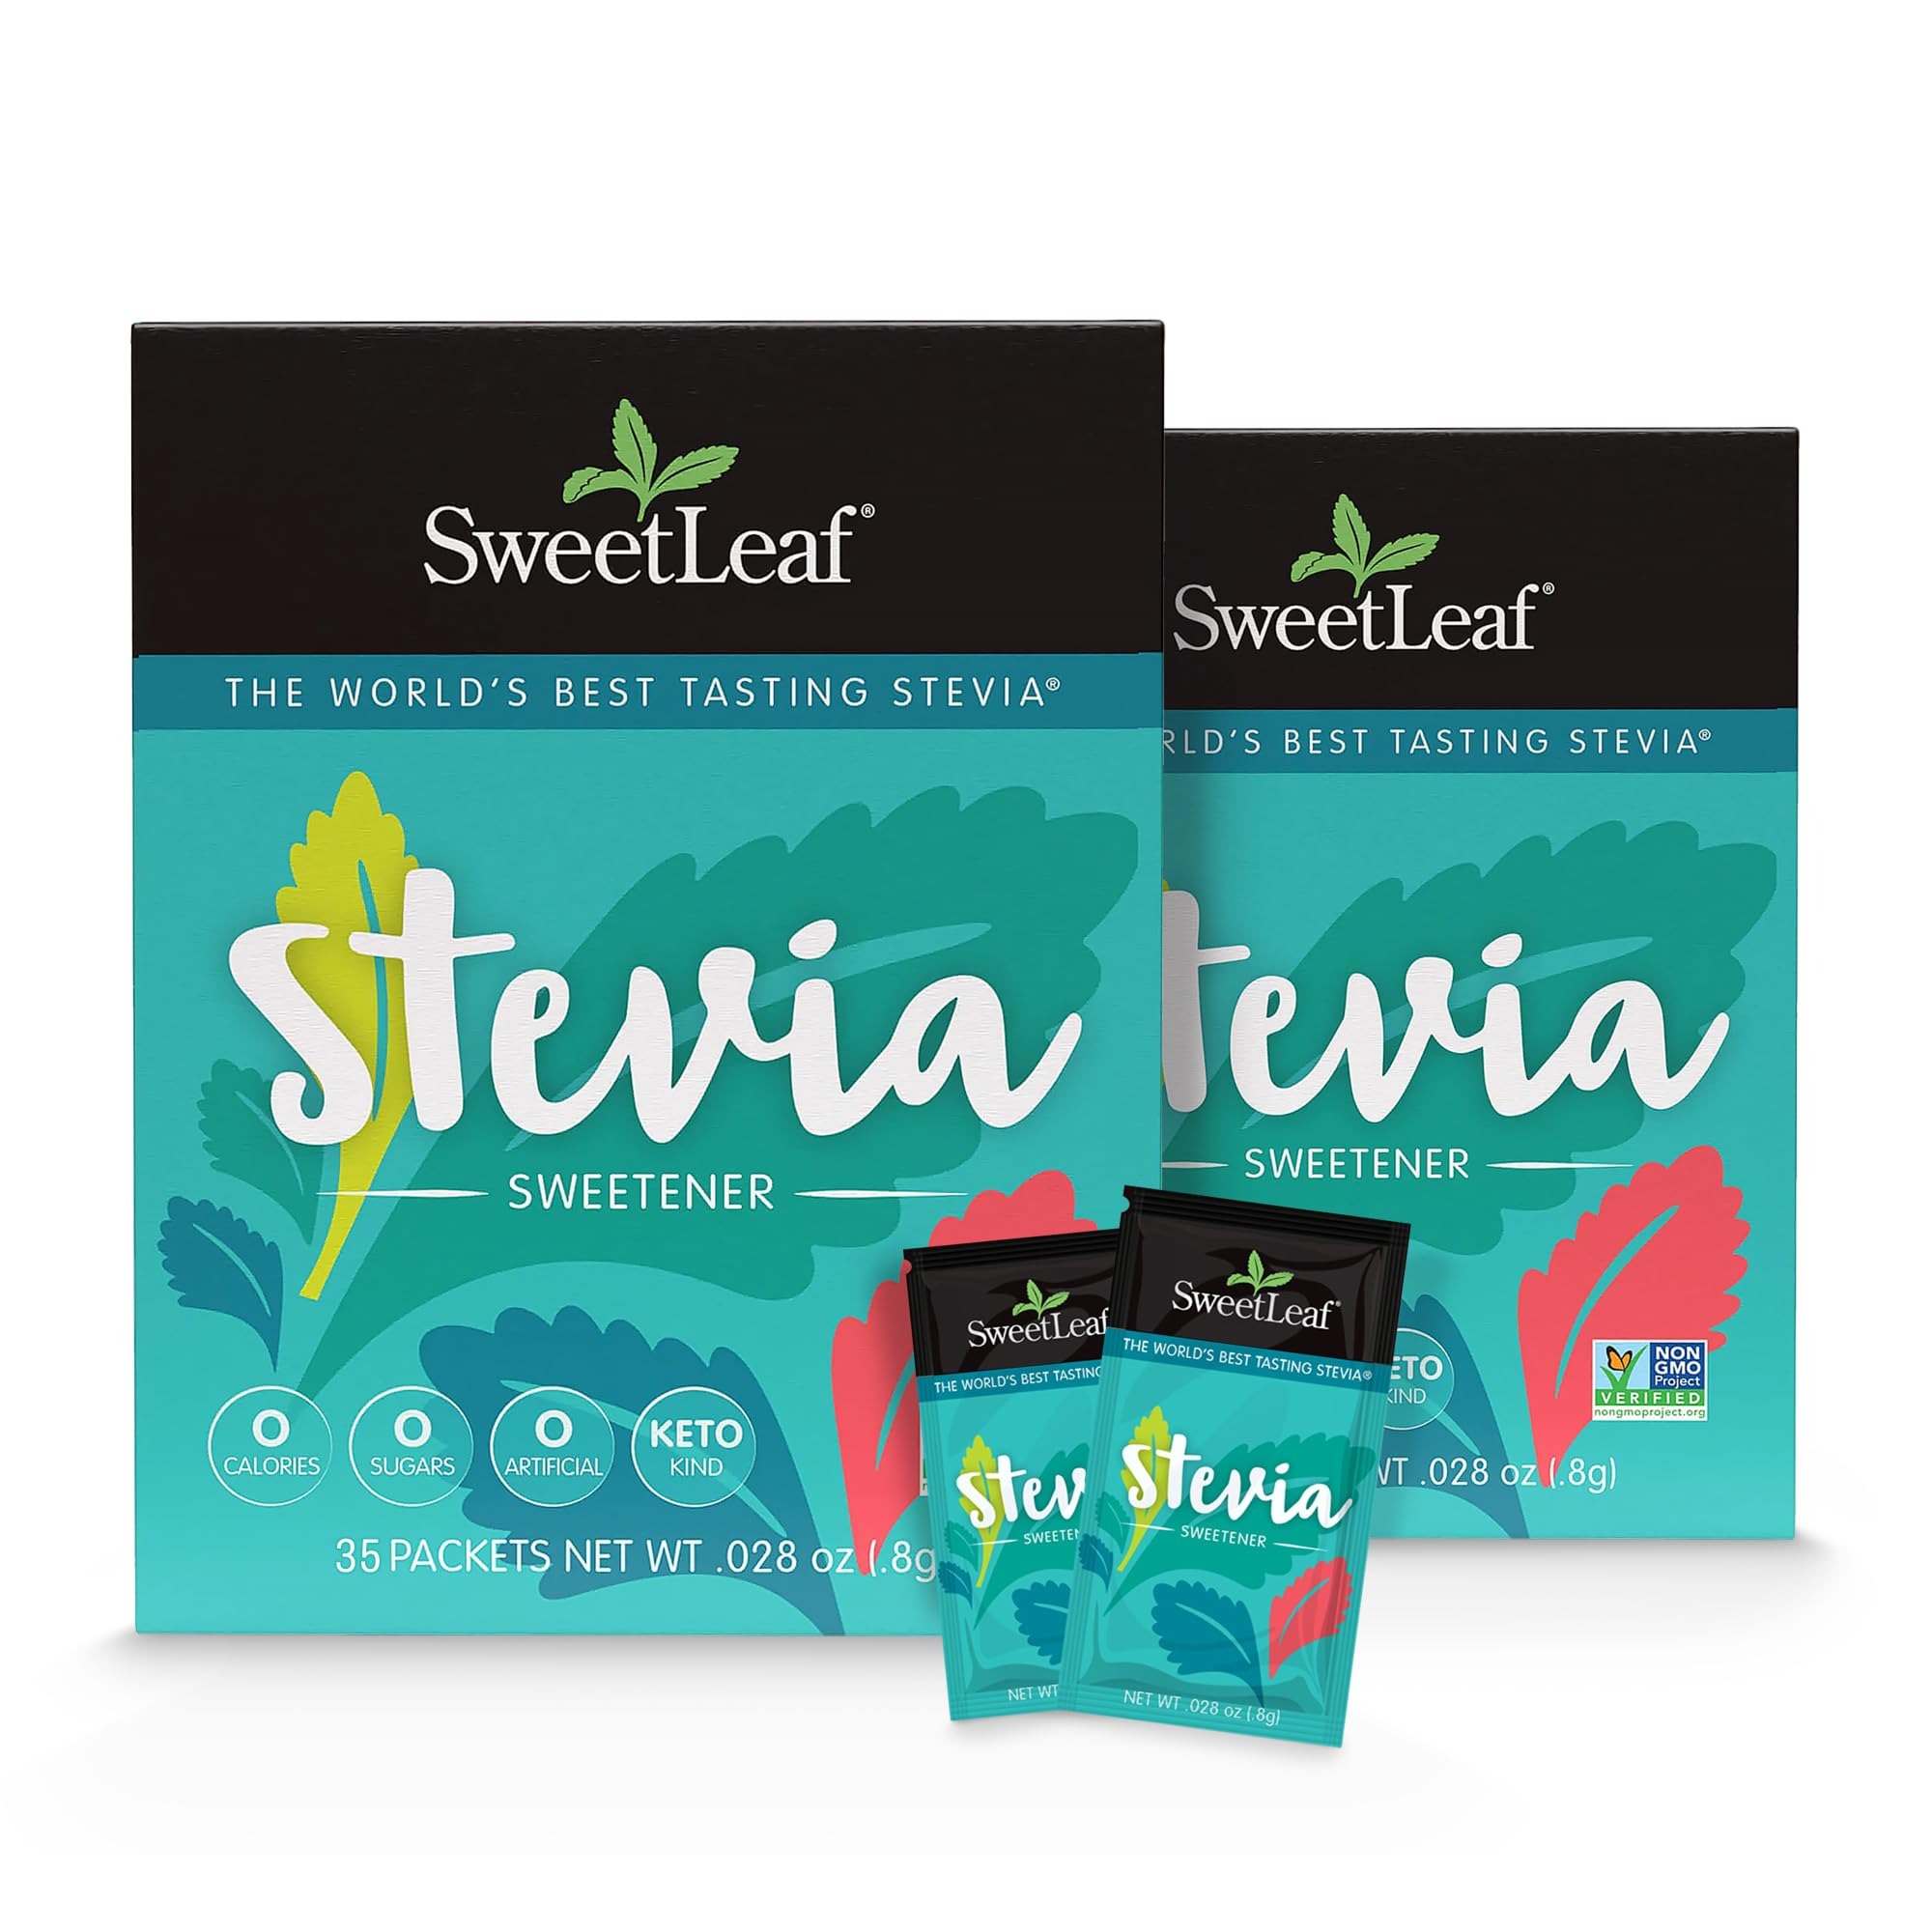
Item Name: SweetLeaf Stevia Powder Packets - Zero Calorie Sweetener with Stevia Leaf Extract, No Artificial Sweetener Additive, Sugar Free, Keto Friendly, Non GMO, Gluten Free - 70 Packets (Pack of 2)
Bullet Point 1: ZERO CALORIE SWEETENER: Our stevia sweetener packets deliver satisfying sweetness without the added sugars. Enjoy the taste you love with zero calories, perfect for enhancing your favorite recipes
Bullet Point 2: SWEETEN YOUR FAVORITES: SweetLeaf's Stevia Packets are a zero-calorie option with natural flavors for coffee, smoothies, baking, and more. You're in control of every delicious choice
Bullet Point 3: CONVENIENT FOR ON THE GO: With these packets of single servings of stevia extract powder, you can take a bit of sweetness everywhere you go for your favorite meals and drinks
Bullet Point 4: NO ADDED SUGAR: Enhance your favorite recipes by replacing sugar, not the taste. SweetLeaf's stevia is sweetened by nature with no sugars, calories, or artificial sweeteners
Bullet Point 5: PERFECT FOR EVERY LIFESTYLE: Our delicious stevia powder is keto friendly with zero calories or carbs. Enjoy naturally sweet flavor with no artificial ingredients or bitter aftertaste
Value: 2.0
Unit: Count

Price: 7.99